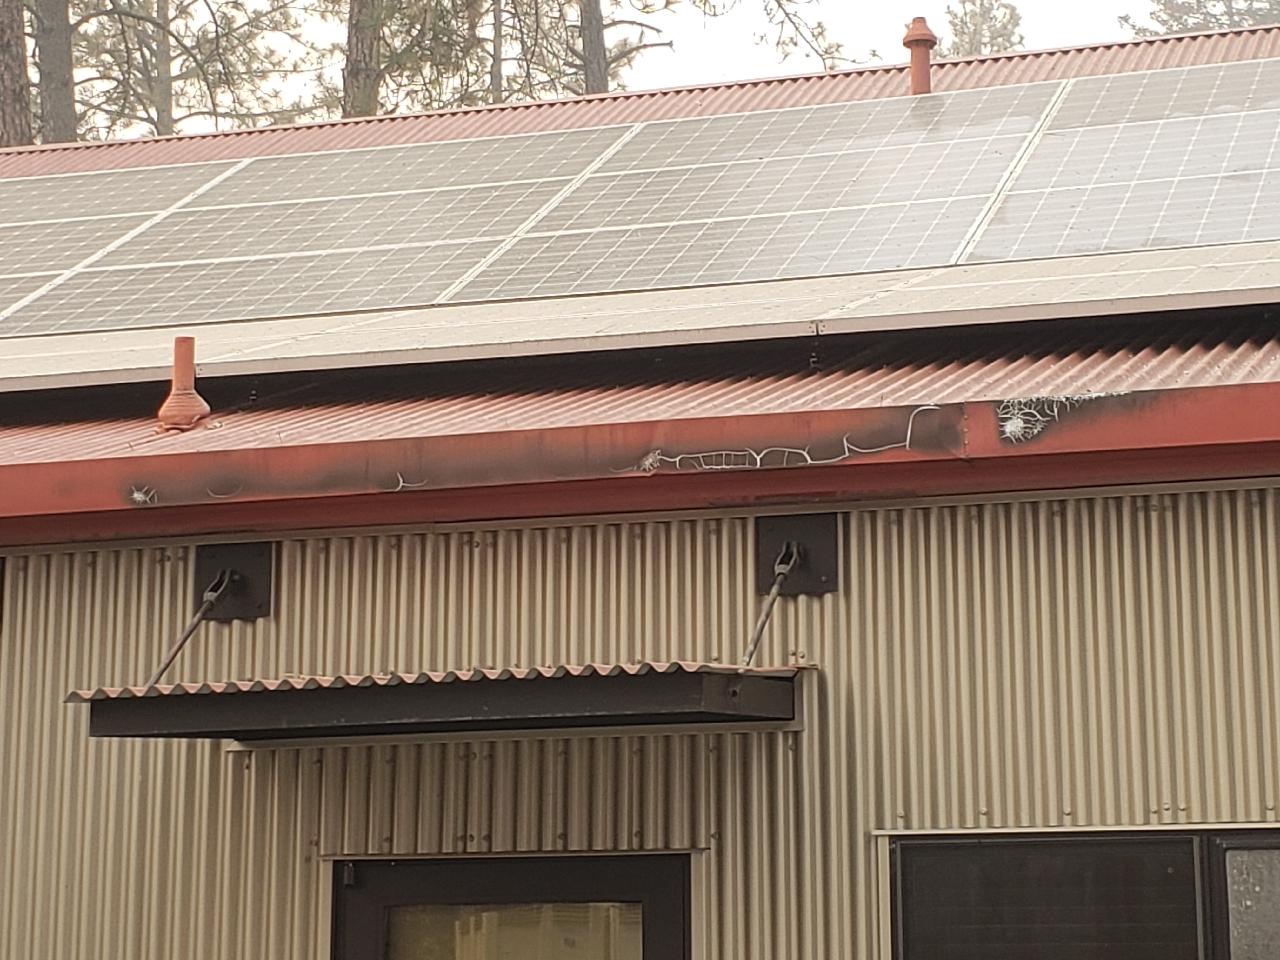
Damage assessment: affected